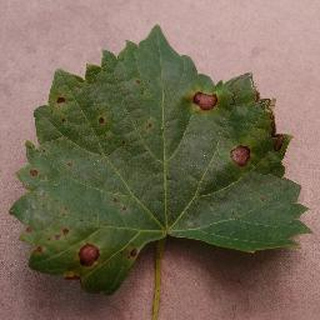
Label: grape_black_rot